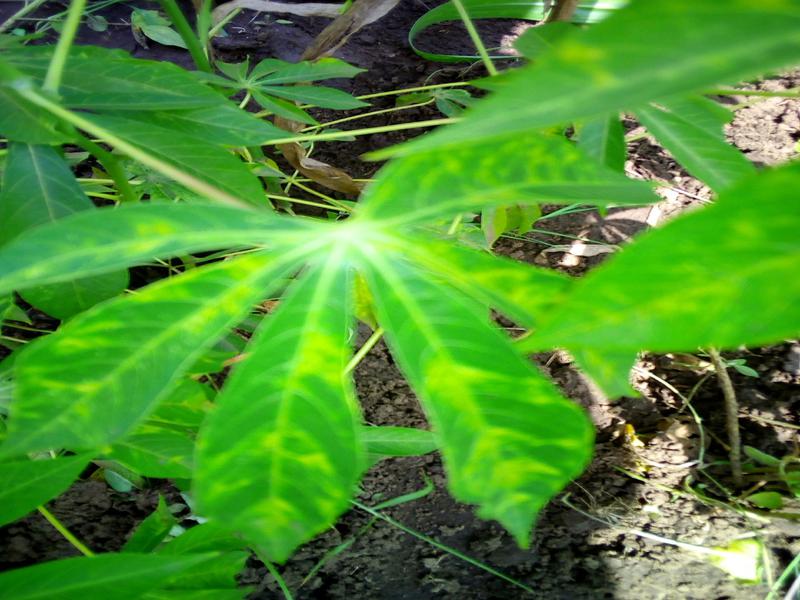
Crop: cassava
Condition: brown_streak_disease